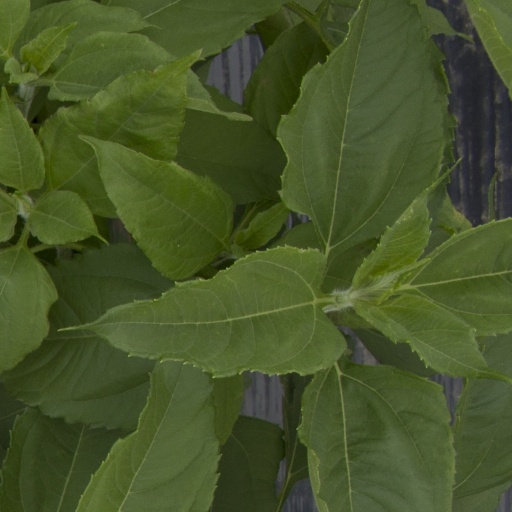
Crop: Jerusalem artichoke